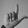
ASL letter: L